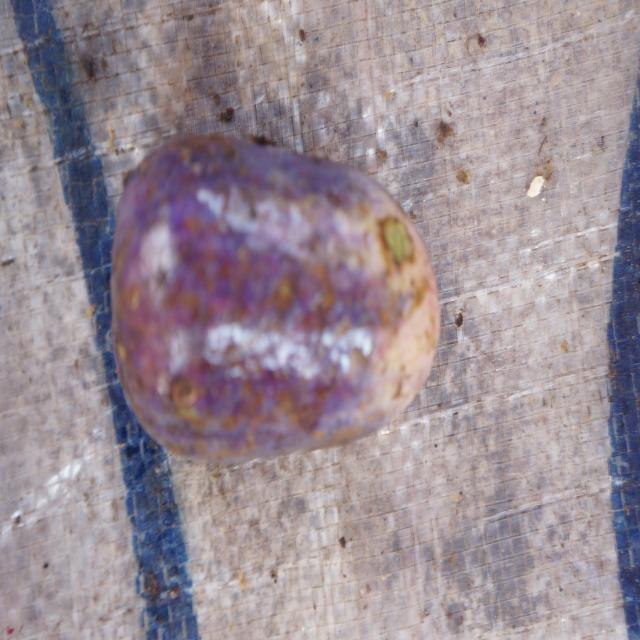
Plum grade: spotted